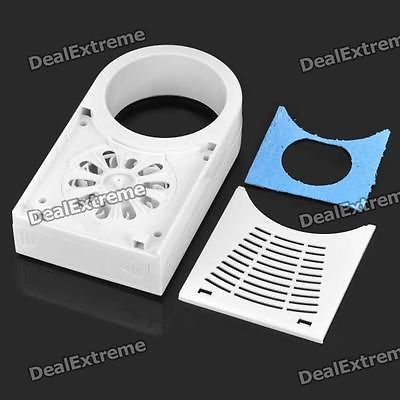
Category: fan